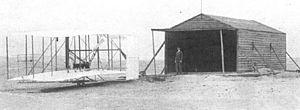
Un hangar est un bâtiment souvent réduit à une couverture et servant à abriter des véhicules, des aéronefs, à stocker des récoltes, les fourrages, des matériaux. Le mot hangar provient d'un dialecte français du nord.